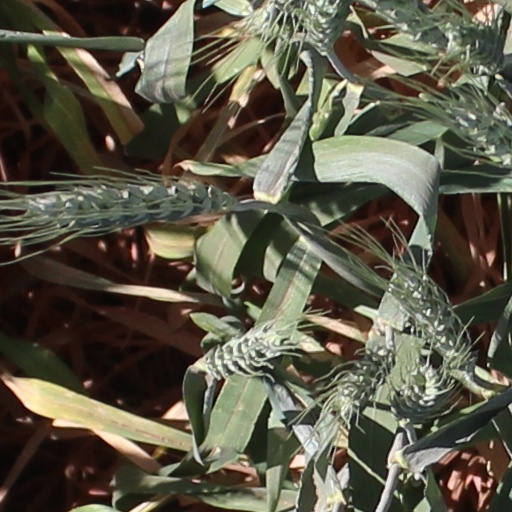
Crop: wheat